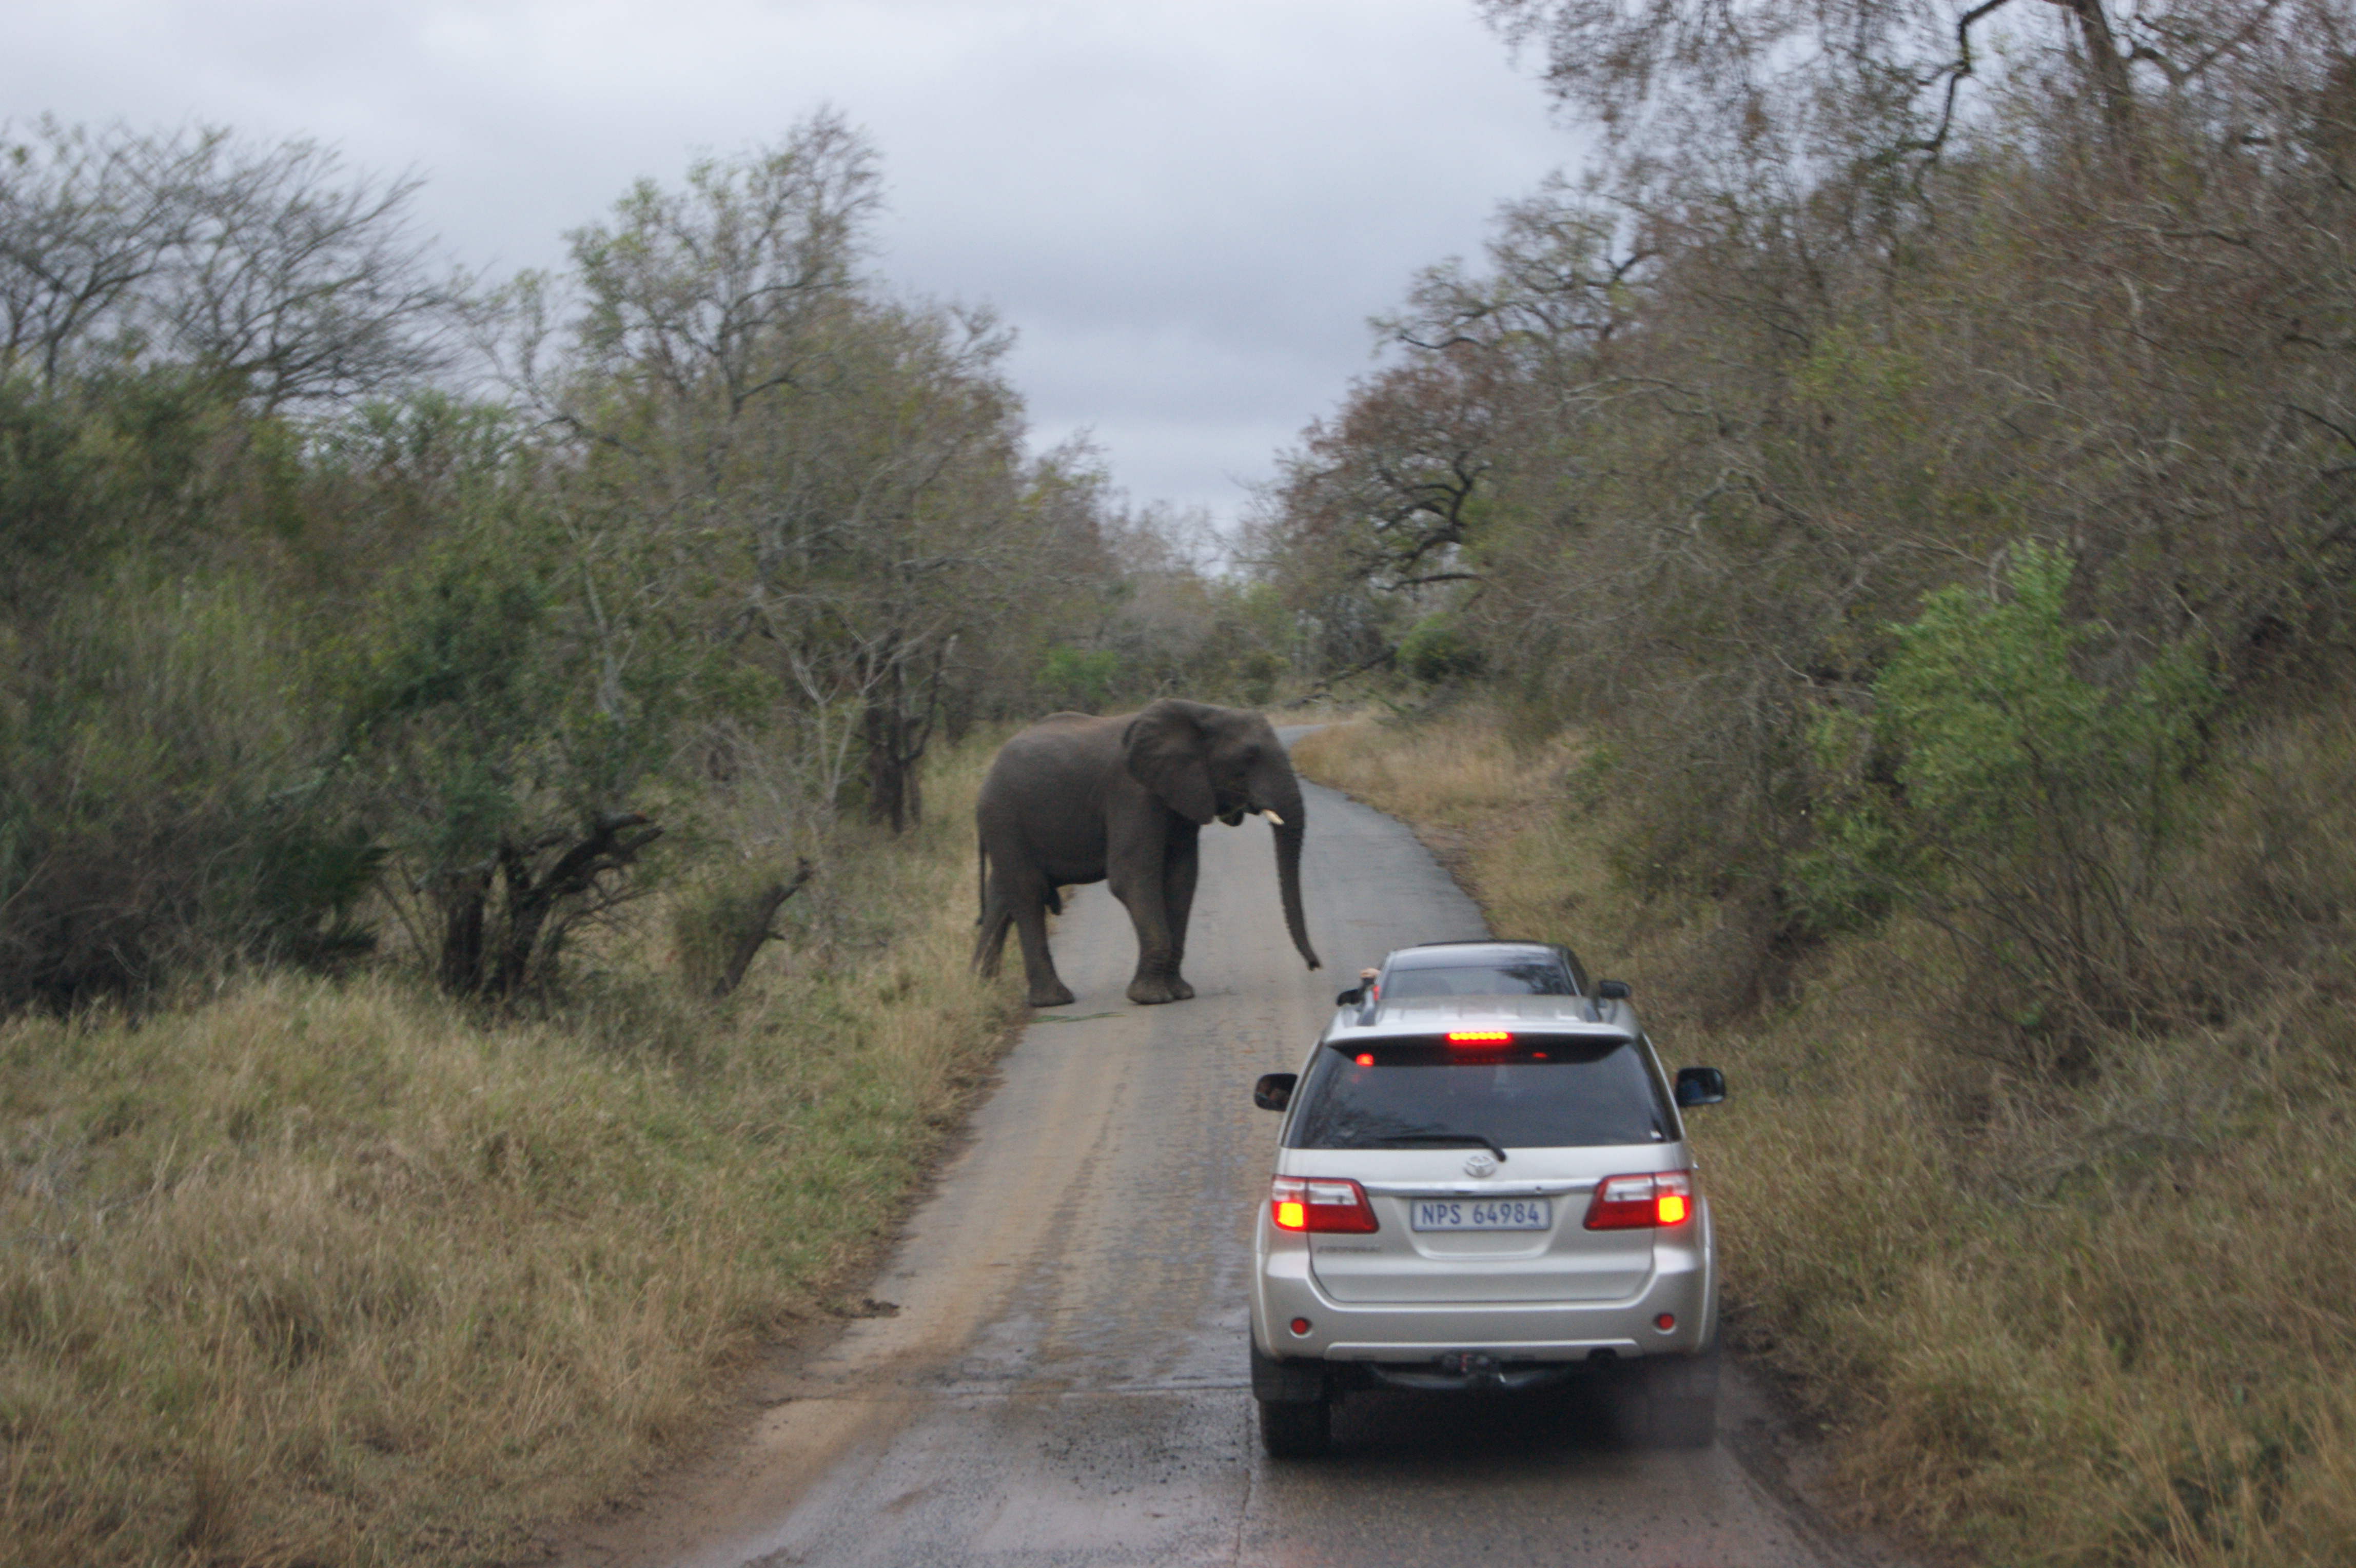
wilderness, adventure, wildlife, elephant, road trip, safari, ecosystem, elephants and mammoths